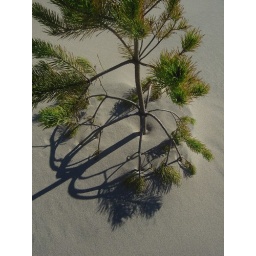
This tree seems to be quite comfy hanging out in the sand dunes.